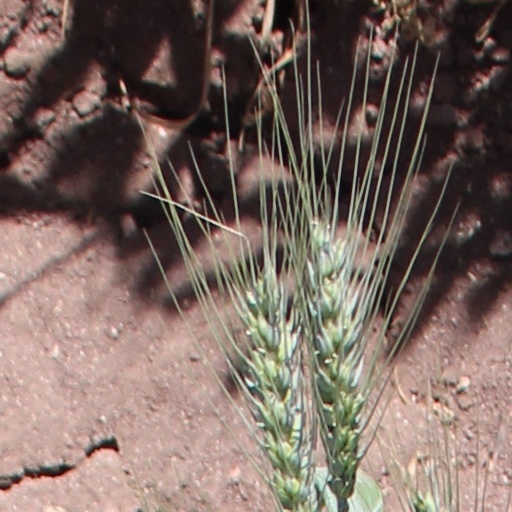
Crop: wheat